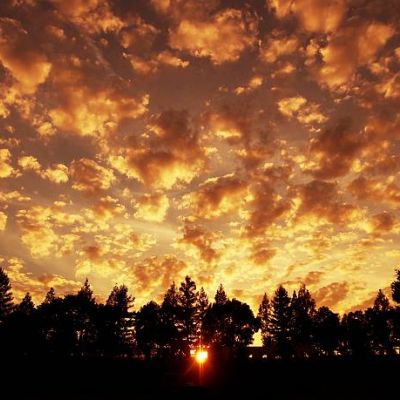
Cloud type: Cirrocumulus (Cc)